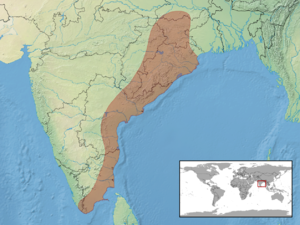
Psammophilus dorsalis est une espèce de sauriens de la famille des Agamidae.